Drawing Hands

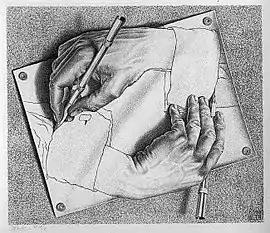
Scanned from "The Magic of M. C. Escher"

Drawing Hands is a lithograph by the Dutch artist M. C. Escher first printed in January 1948. It depicts a sheet of paper, out of which two hands rise, in the paradoxical act of drawing one another into existence. This is one of the most obvious examples of Escher's common use of paradox.